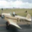
Label: airplane